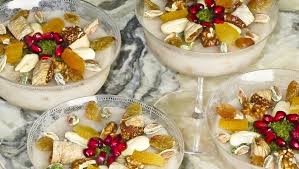
Yemek: asure